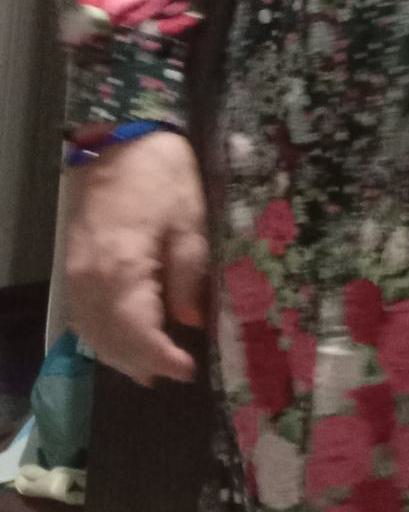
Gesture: no_gesture